Jean-Baptiste Nompère de Champagny, duc de Cadore

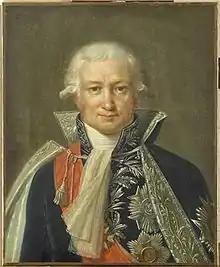
Jean-Baptiste de Nompère de Champagny, 1st duc de Cadore

He was born in Roanne, Loire. Entering the French royal navy in 1774, he fought through the war in America and resigned in 1787. Elected député by the noblesse of Forez to the Estates-General in 1789, he went over to the Third Estate on the 21st of June and collaborated in the work of the National Constituent Assembly, especially occupying himself with the reorganization of the navy.